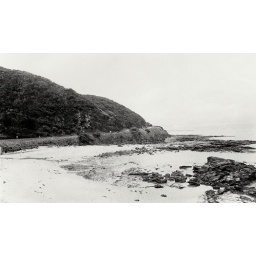
beach below the hill